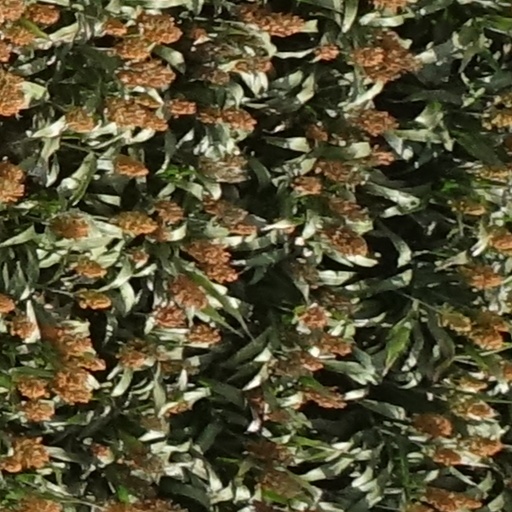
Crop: sorghum